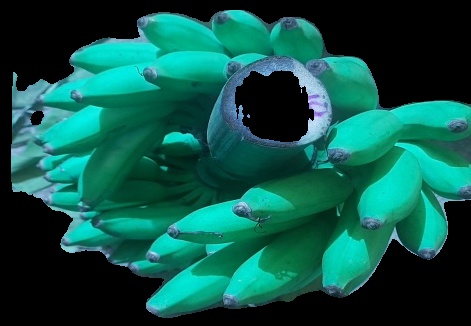
Variety: elakki-bale
Grade: grade1